Industrial Union of Donbas

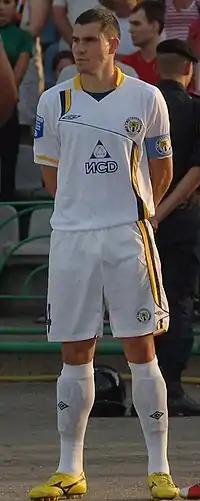
Vyacheslav Checher in the uniform of Metalurh Donetsk (name of the sponsor ИСD on his jersey)

Academics state that ISD provided significant financial support for Viktor Yuschenko during his presidential campaign and subsequent Orange Revolution. Vitaliy Haiduk (appointed by President Yuschenko) headed the National Security and Defense Council of Ukraine from October 2006 till May 2007. Haiduk also served as deputy minister and minister of fuel and energy from 2000 under former President Leonid Kuchma, who in 2002 promoted him to deputy prime minister. Haiduk also served as an adviser on energy to former Prime Minister Yulia Tymoshenko prior to 2010.